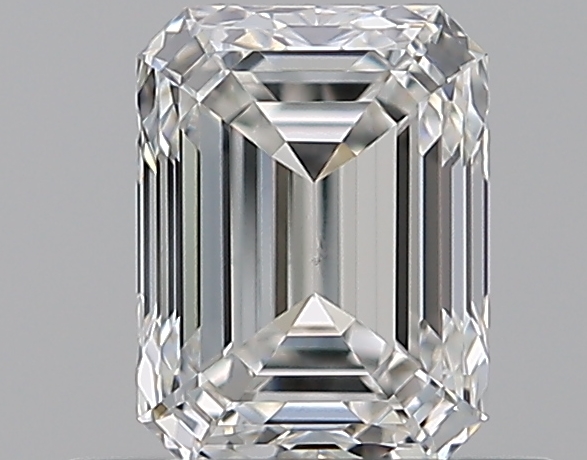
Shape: emerald
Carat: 0.65
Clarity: VS1
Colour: F
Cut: VG
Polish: EX
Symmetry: VG
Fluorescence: N
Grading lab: GIA
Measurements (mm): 5.51 x 4.17 x 2.9